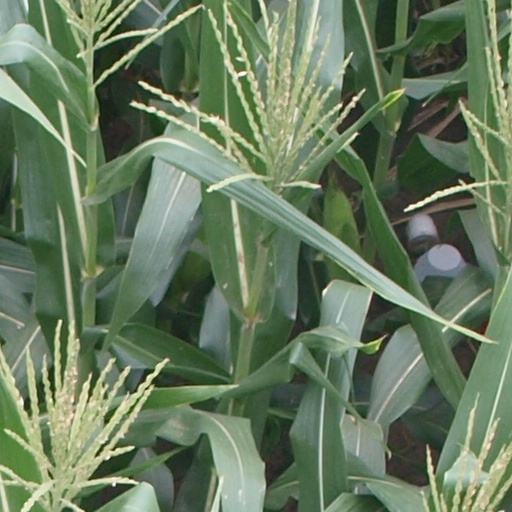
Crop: maize; corn